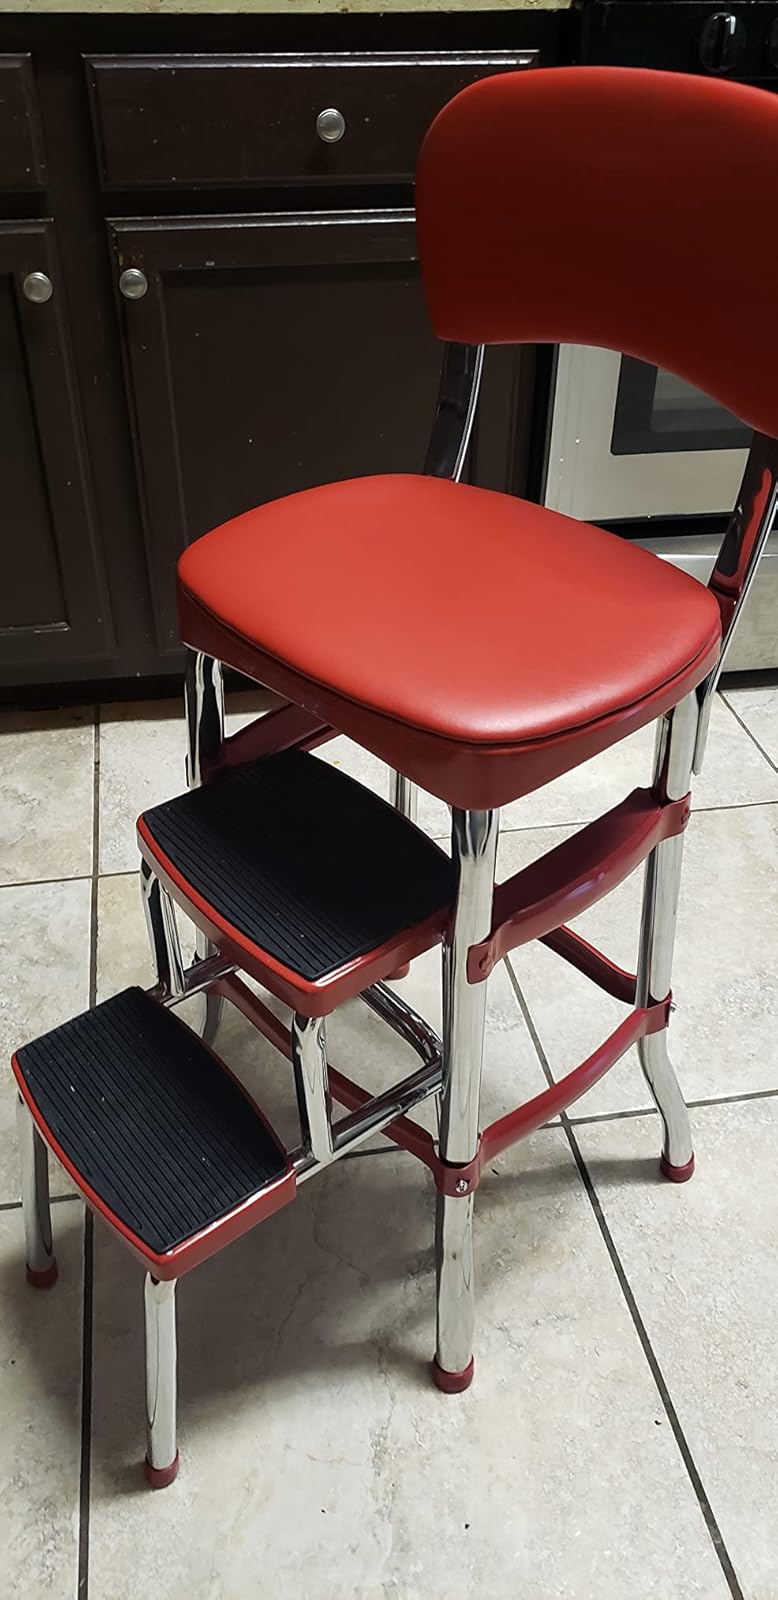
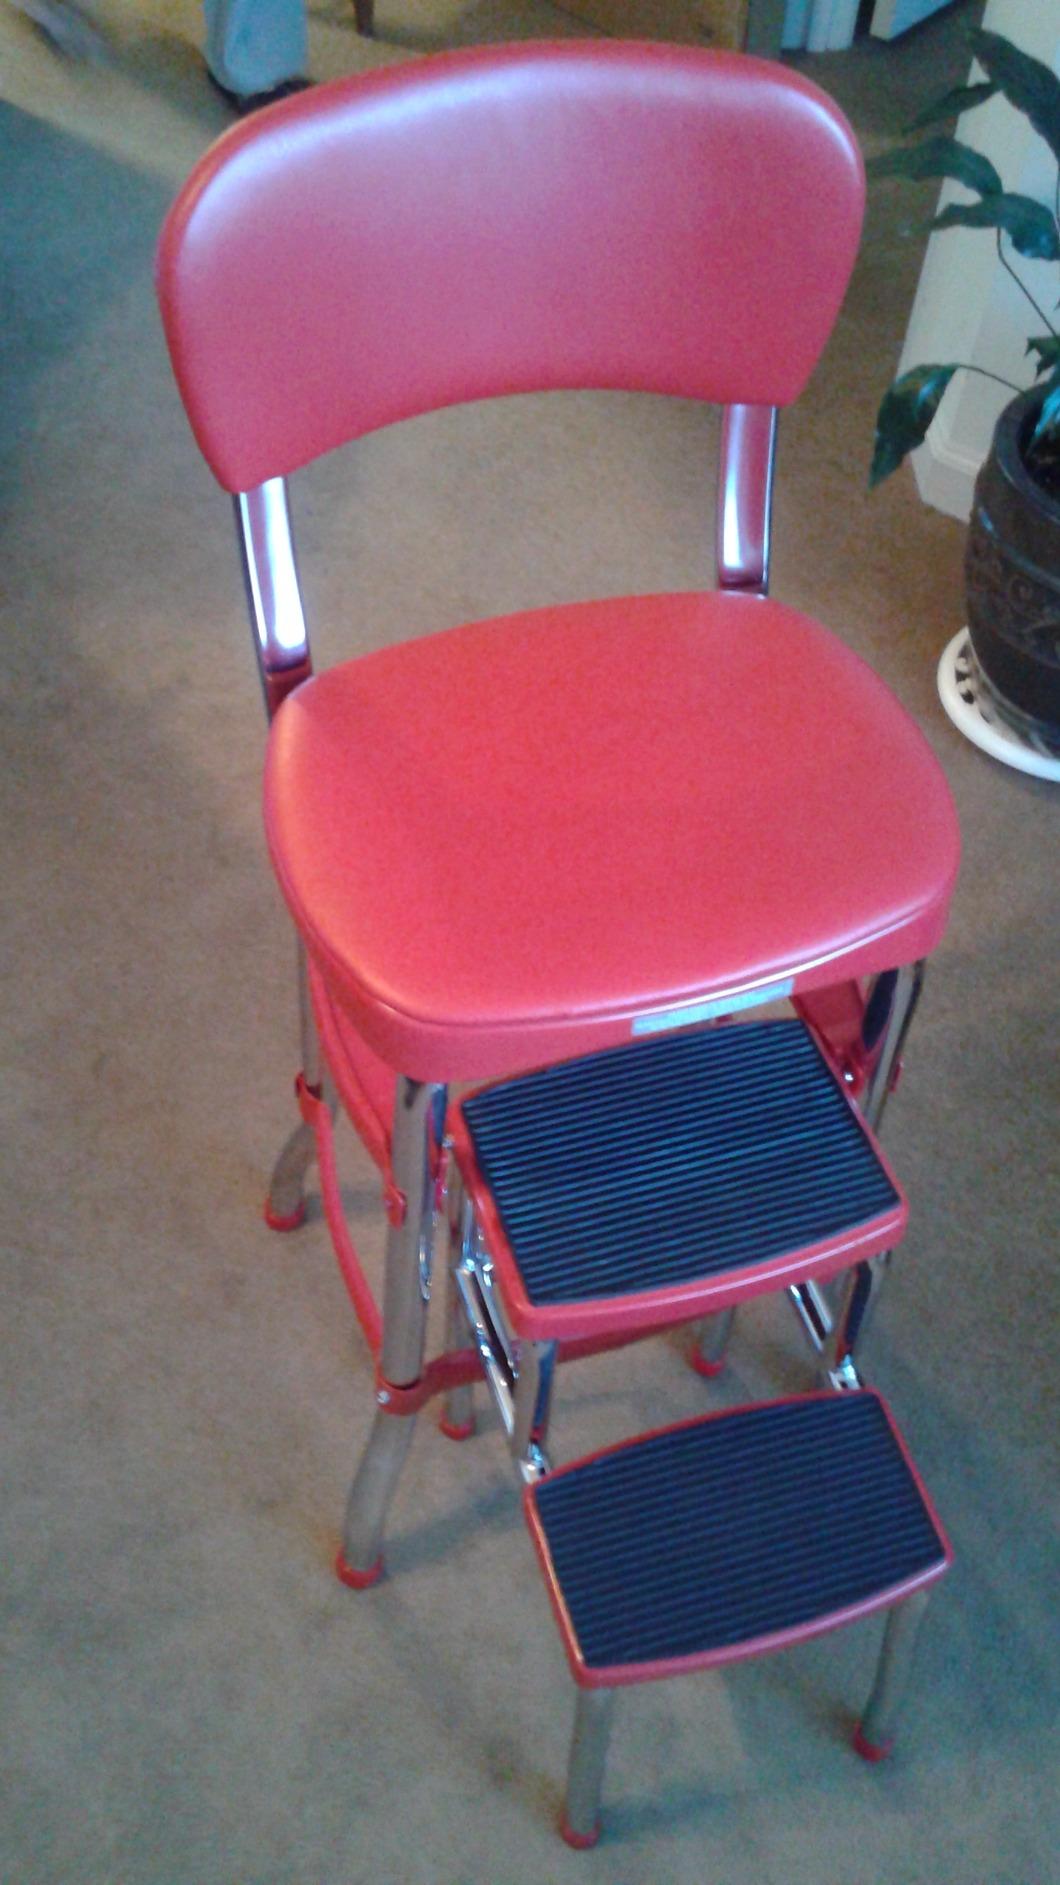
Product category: items_chair
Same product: yes